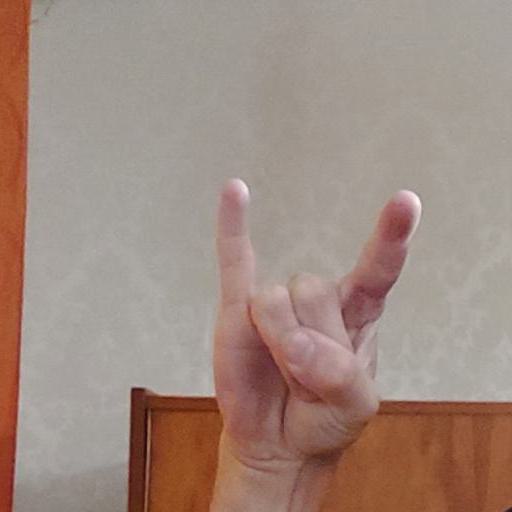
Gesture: rock